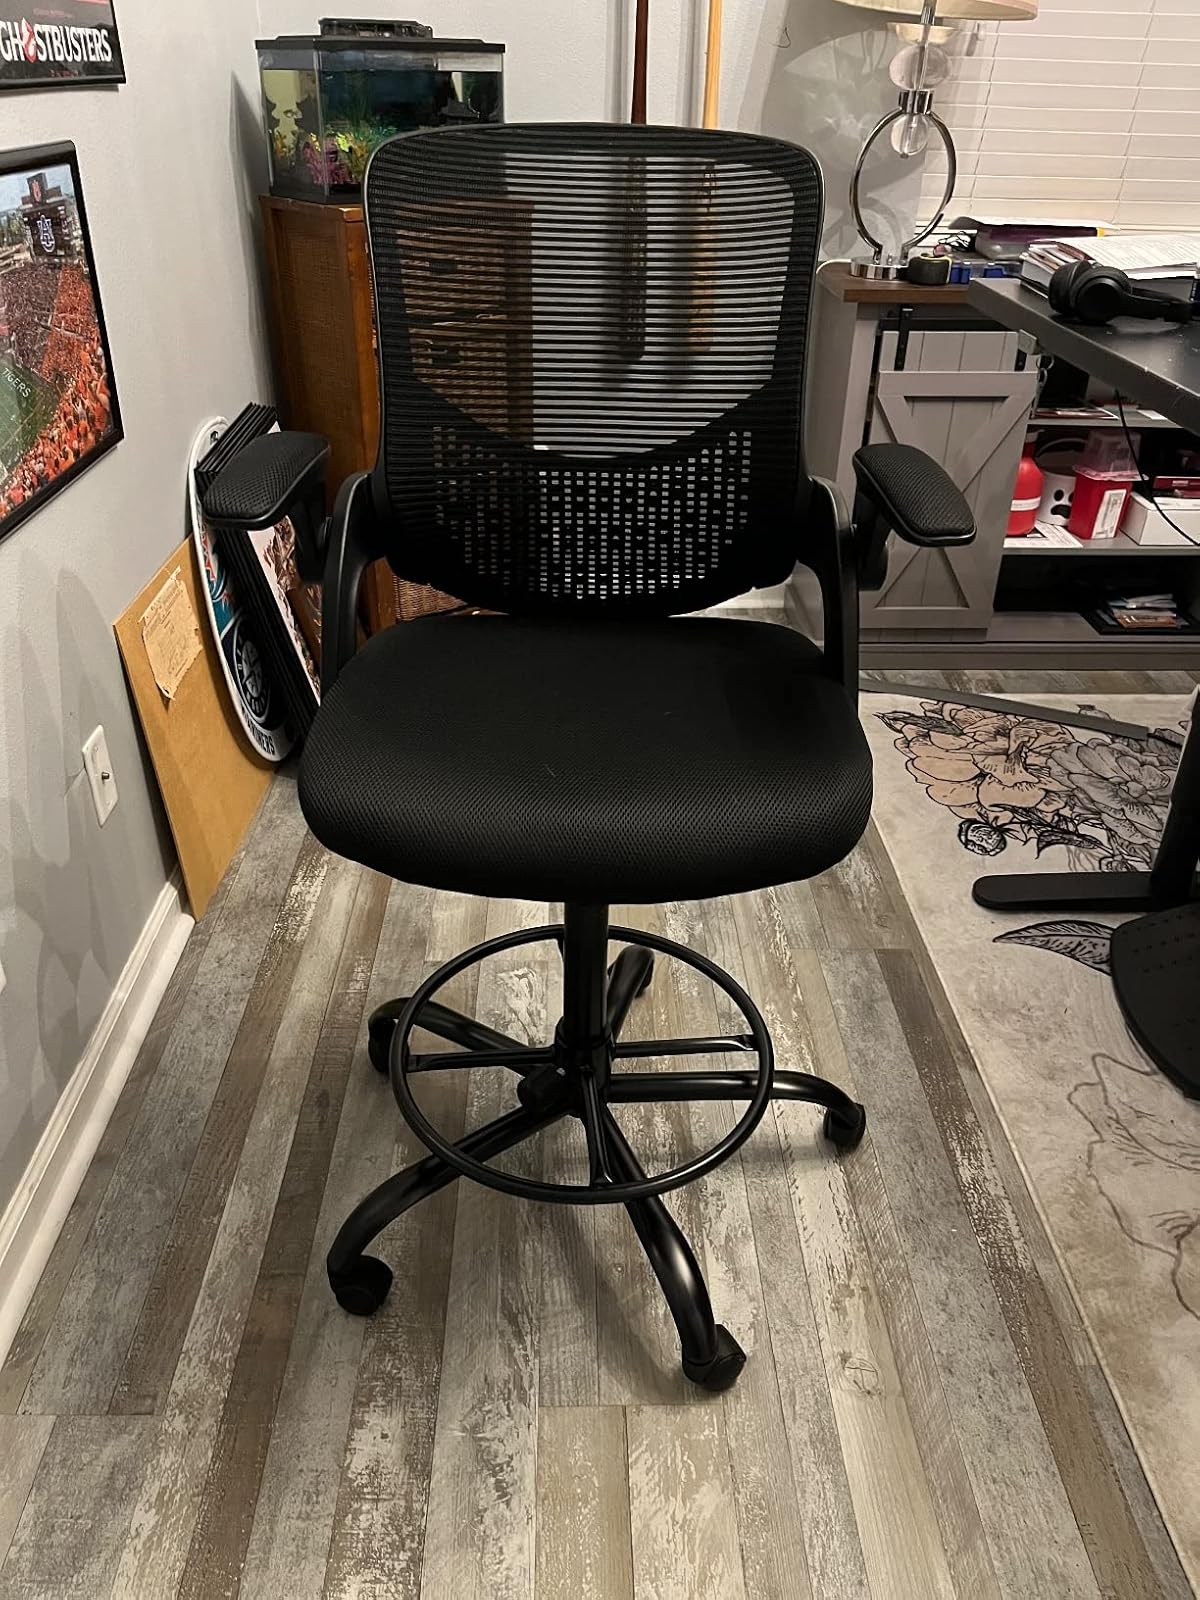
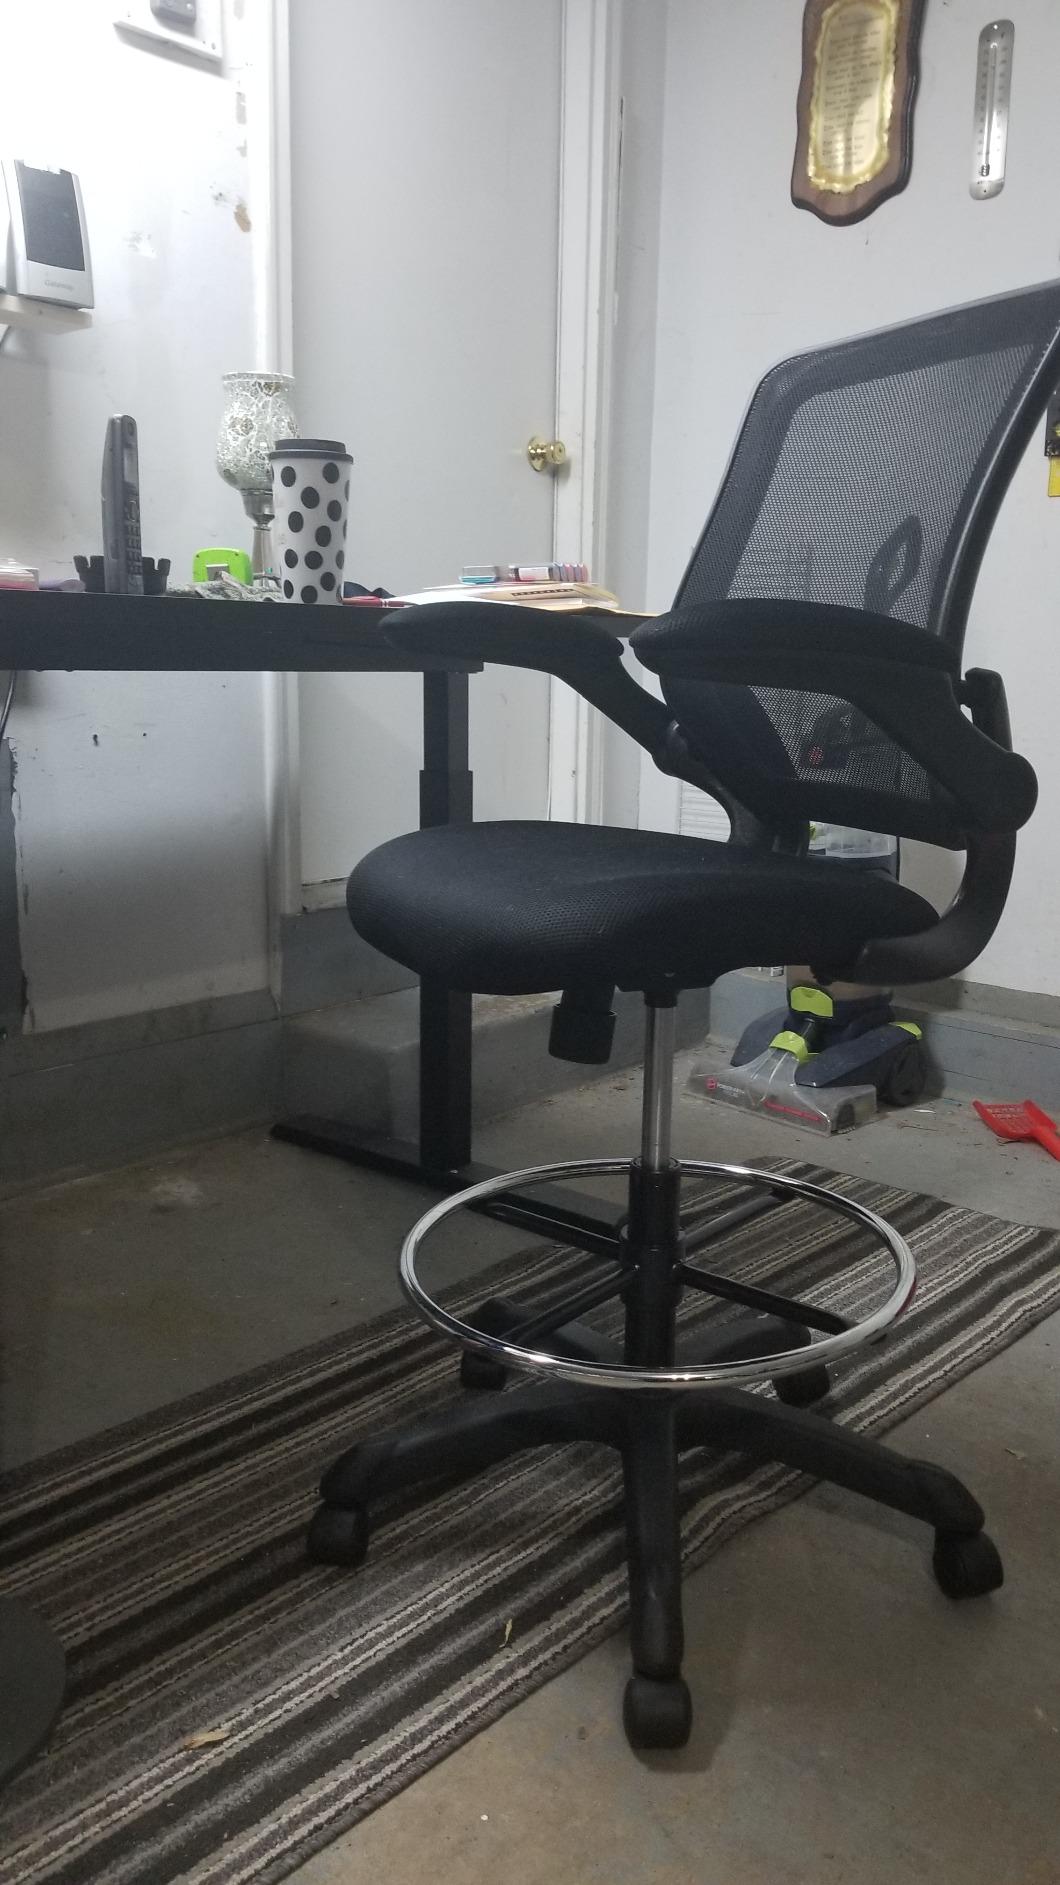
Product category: items_chair
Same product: no